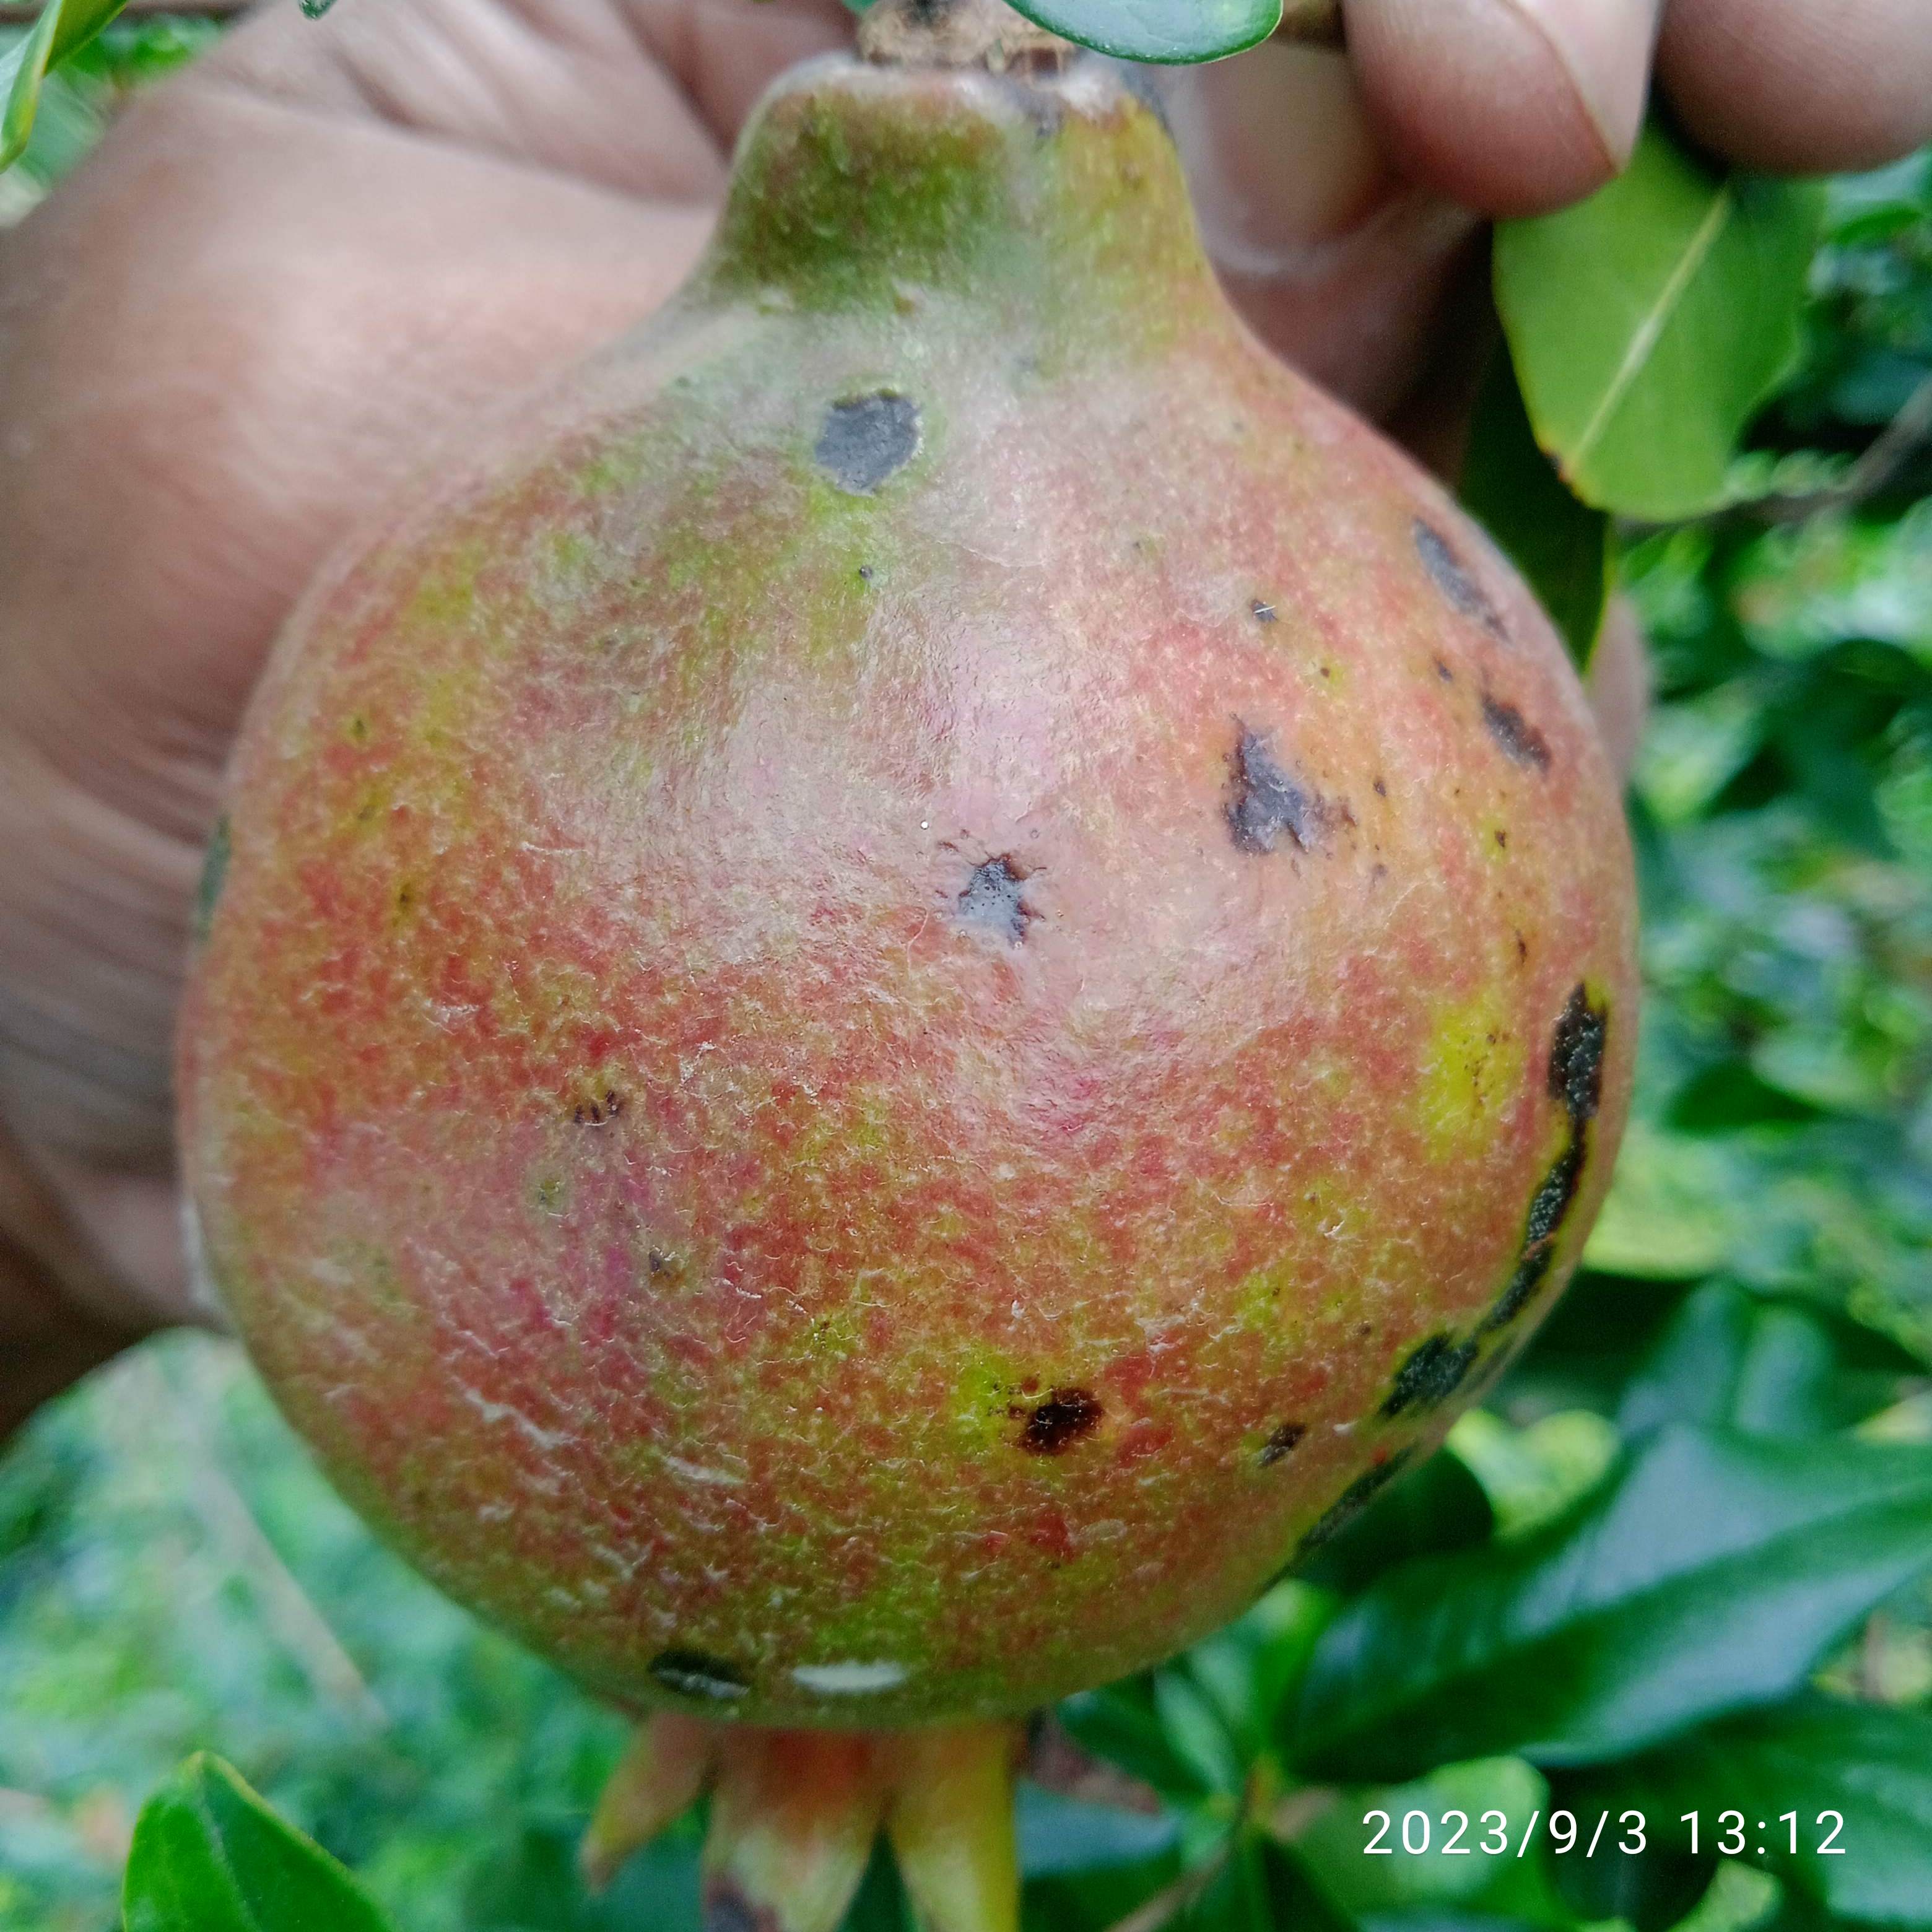
Label: Anthracnose